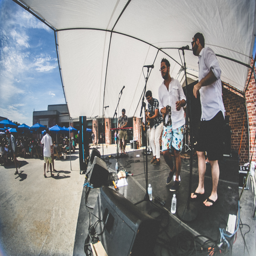
here are all of the events happening this summer